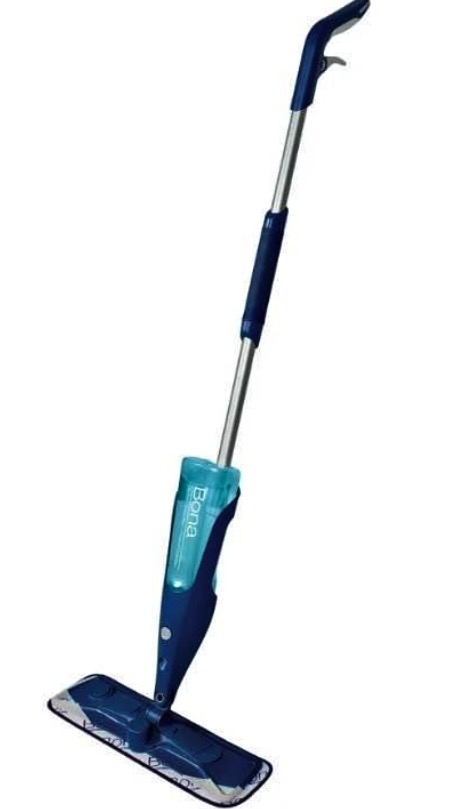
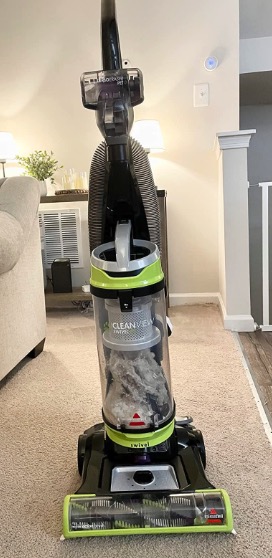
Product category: items_vacuum
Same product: no